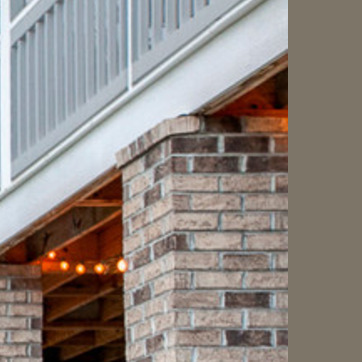
Material: brick